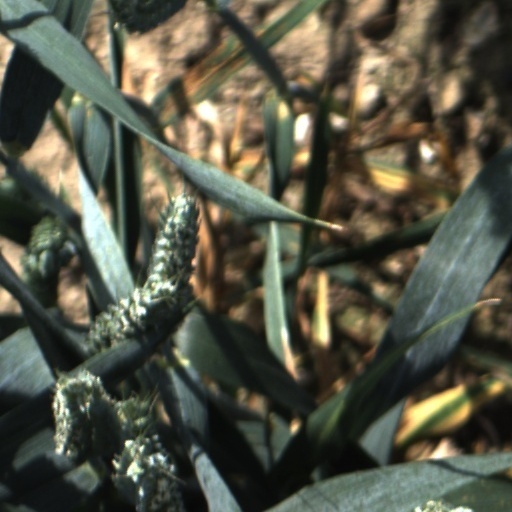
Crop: wheat